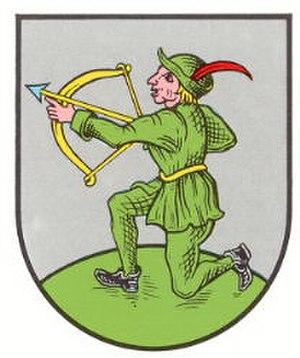
Etschberg est une municipalité de la Verbandsgemeinde de Kusel, dans l'arrondissement de Kusel, en Rhénanie-Palatinat, dans l'ouest de l'Allemagne.